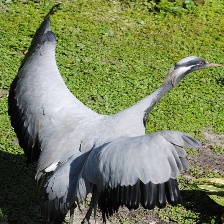
Species: DEMOISELLE CRANE
Scientific name: GRUS VIRGO
ImageNet parent category: crane